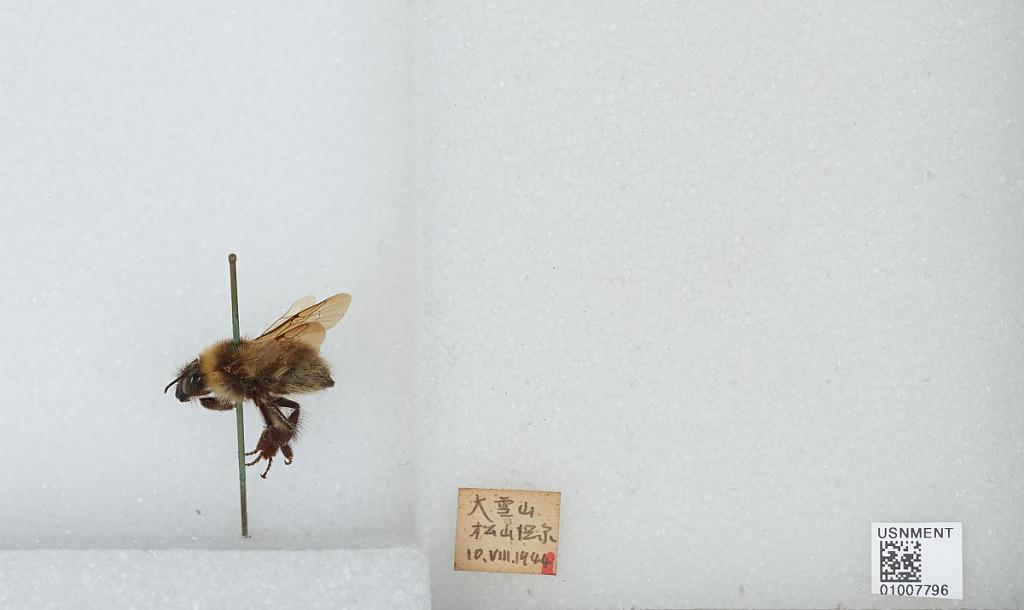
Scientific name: Bombus (Diversobombus) diversus Smith
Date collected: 1944-8-10
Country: Japan
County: Daisetsuzan